Heathers (band)

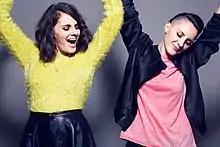
Twin sister pop-duo Louise & Ellie Macnamara (Heathers)

Heathers are an indie pop act formed in 2007 in Dublin, Ireland by twin sisters Ellie and Louise Macnamara. They began writing music together in 2007 and in February 2008 recorded their debut album "Here, Not There" while preparing for their Leaving Certificate. The album was recorded in The Hive Studios in Kilcoole by Eoin Whitfield in a joint release between Irish Label Hide Away Records and US label Plan-It-X Records. The lead track from the album, "Remember When", was used by the Irish Tourist Board in a major advertising campaign subsequently leading to the re-release of the album though Warner Music Ireland.